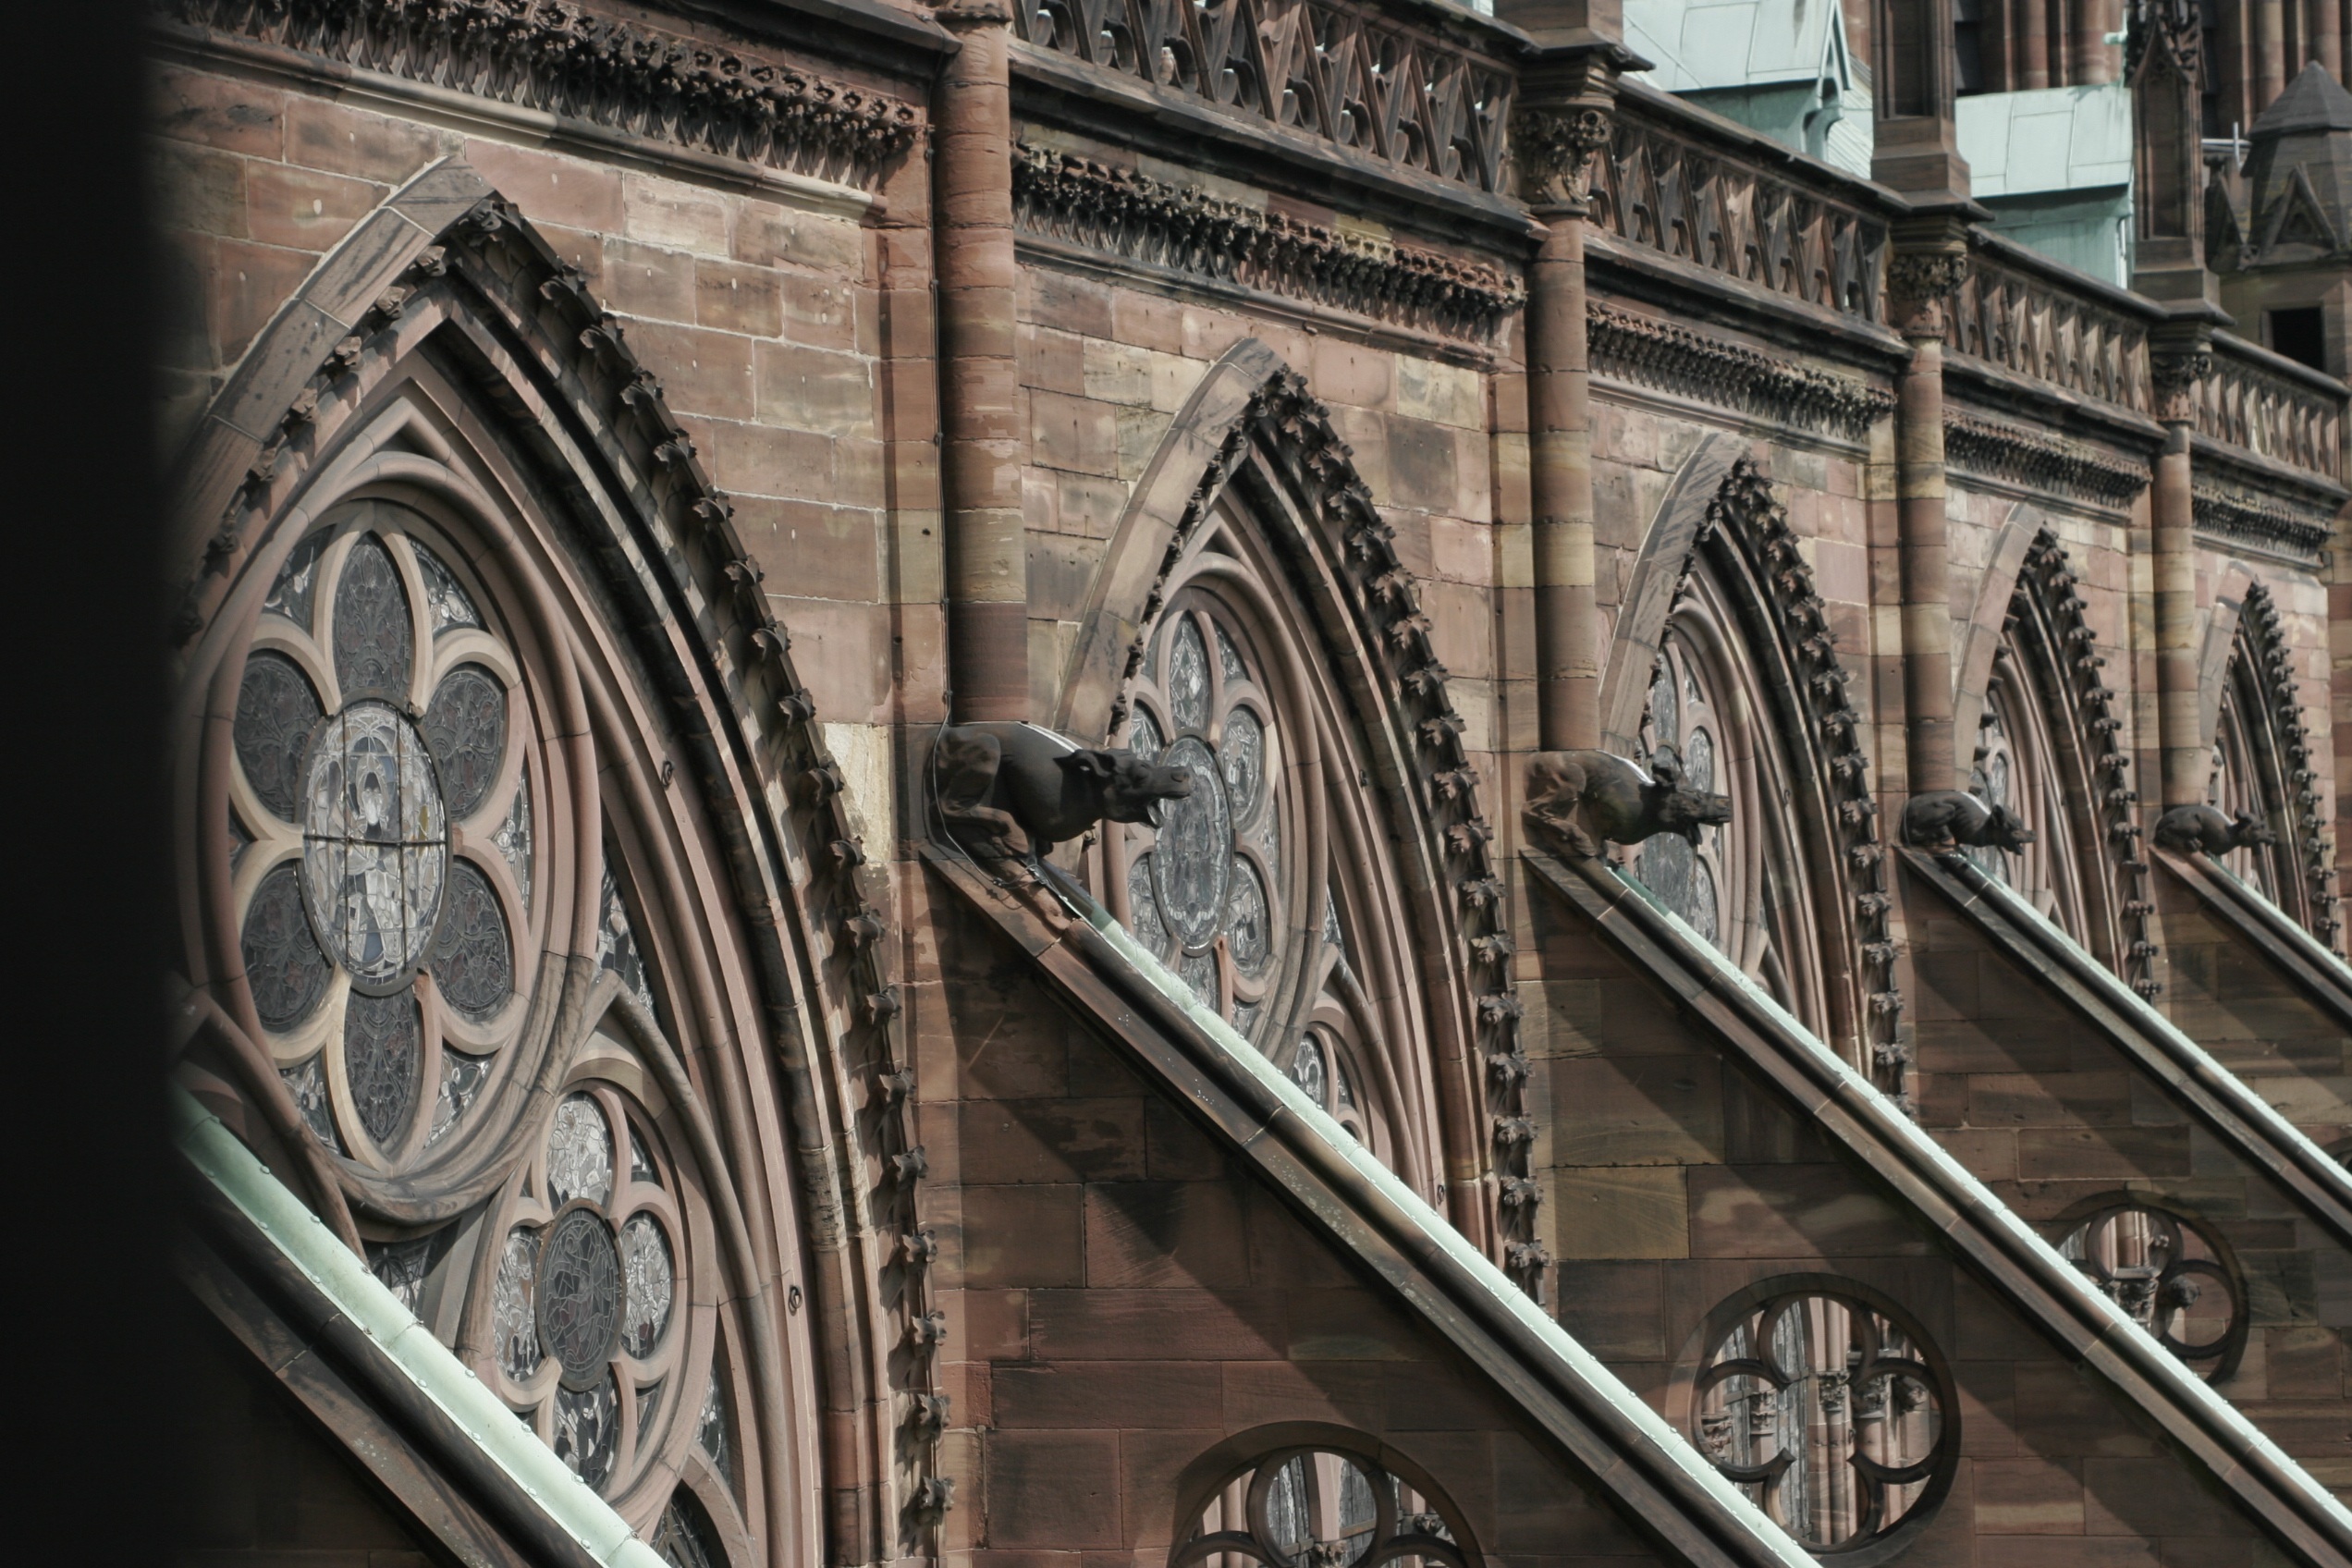
architecture, window, arch, construction, facade, cathedral, place of worship, french, symmetry, strasbourg, shape, ancient history, chau